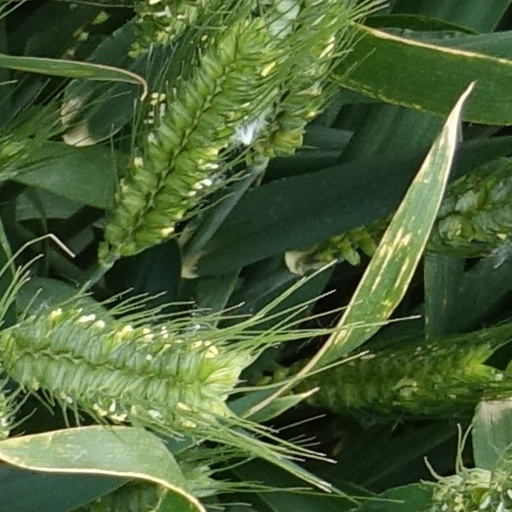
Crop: wheat